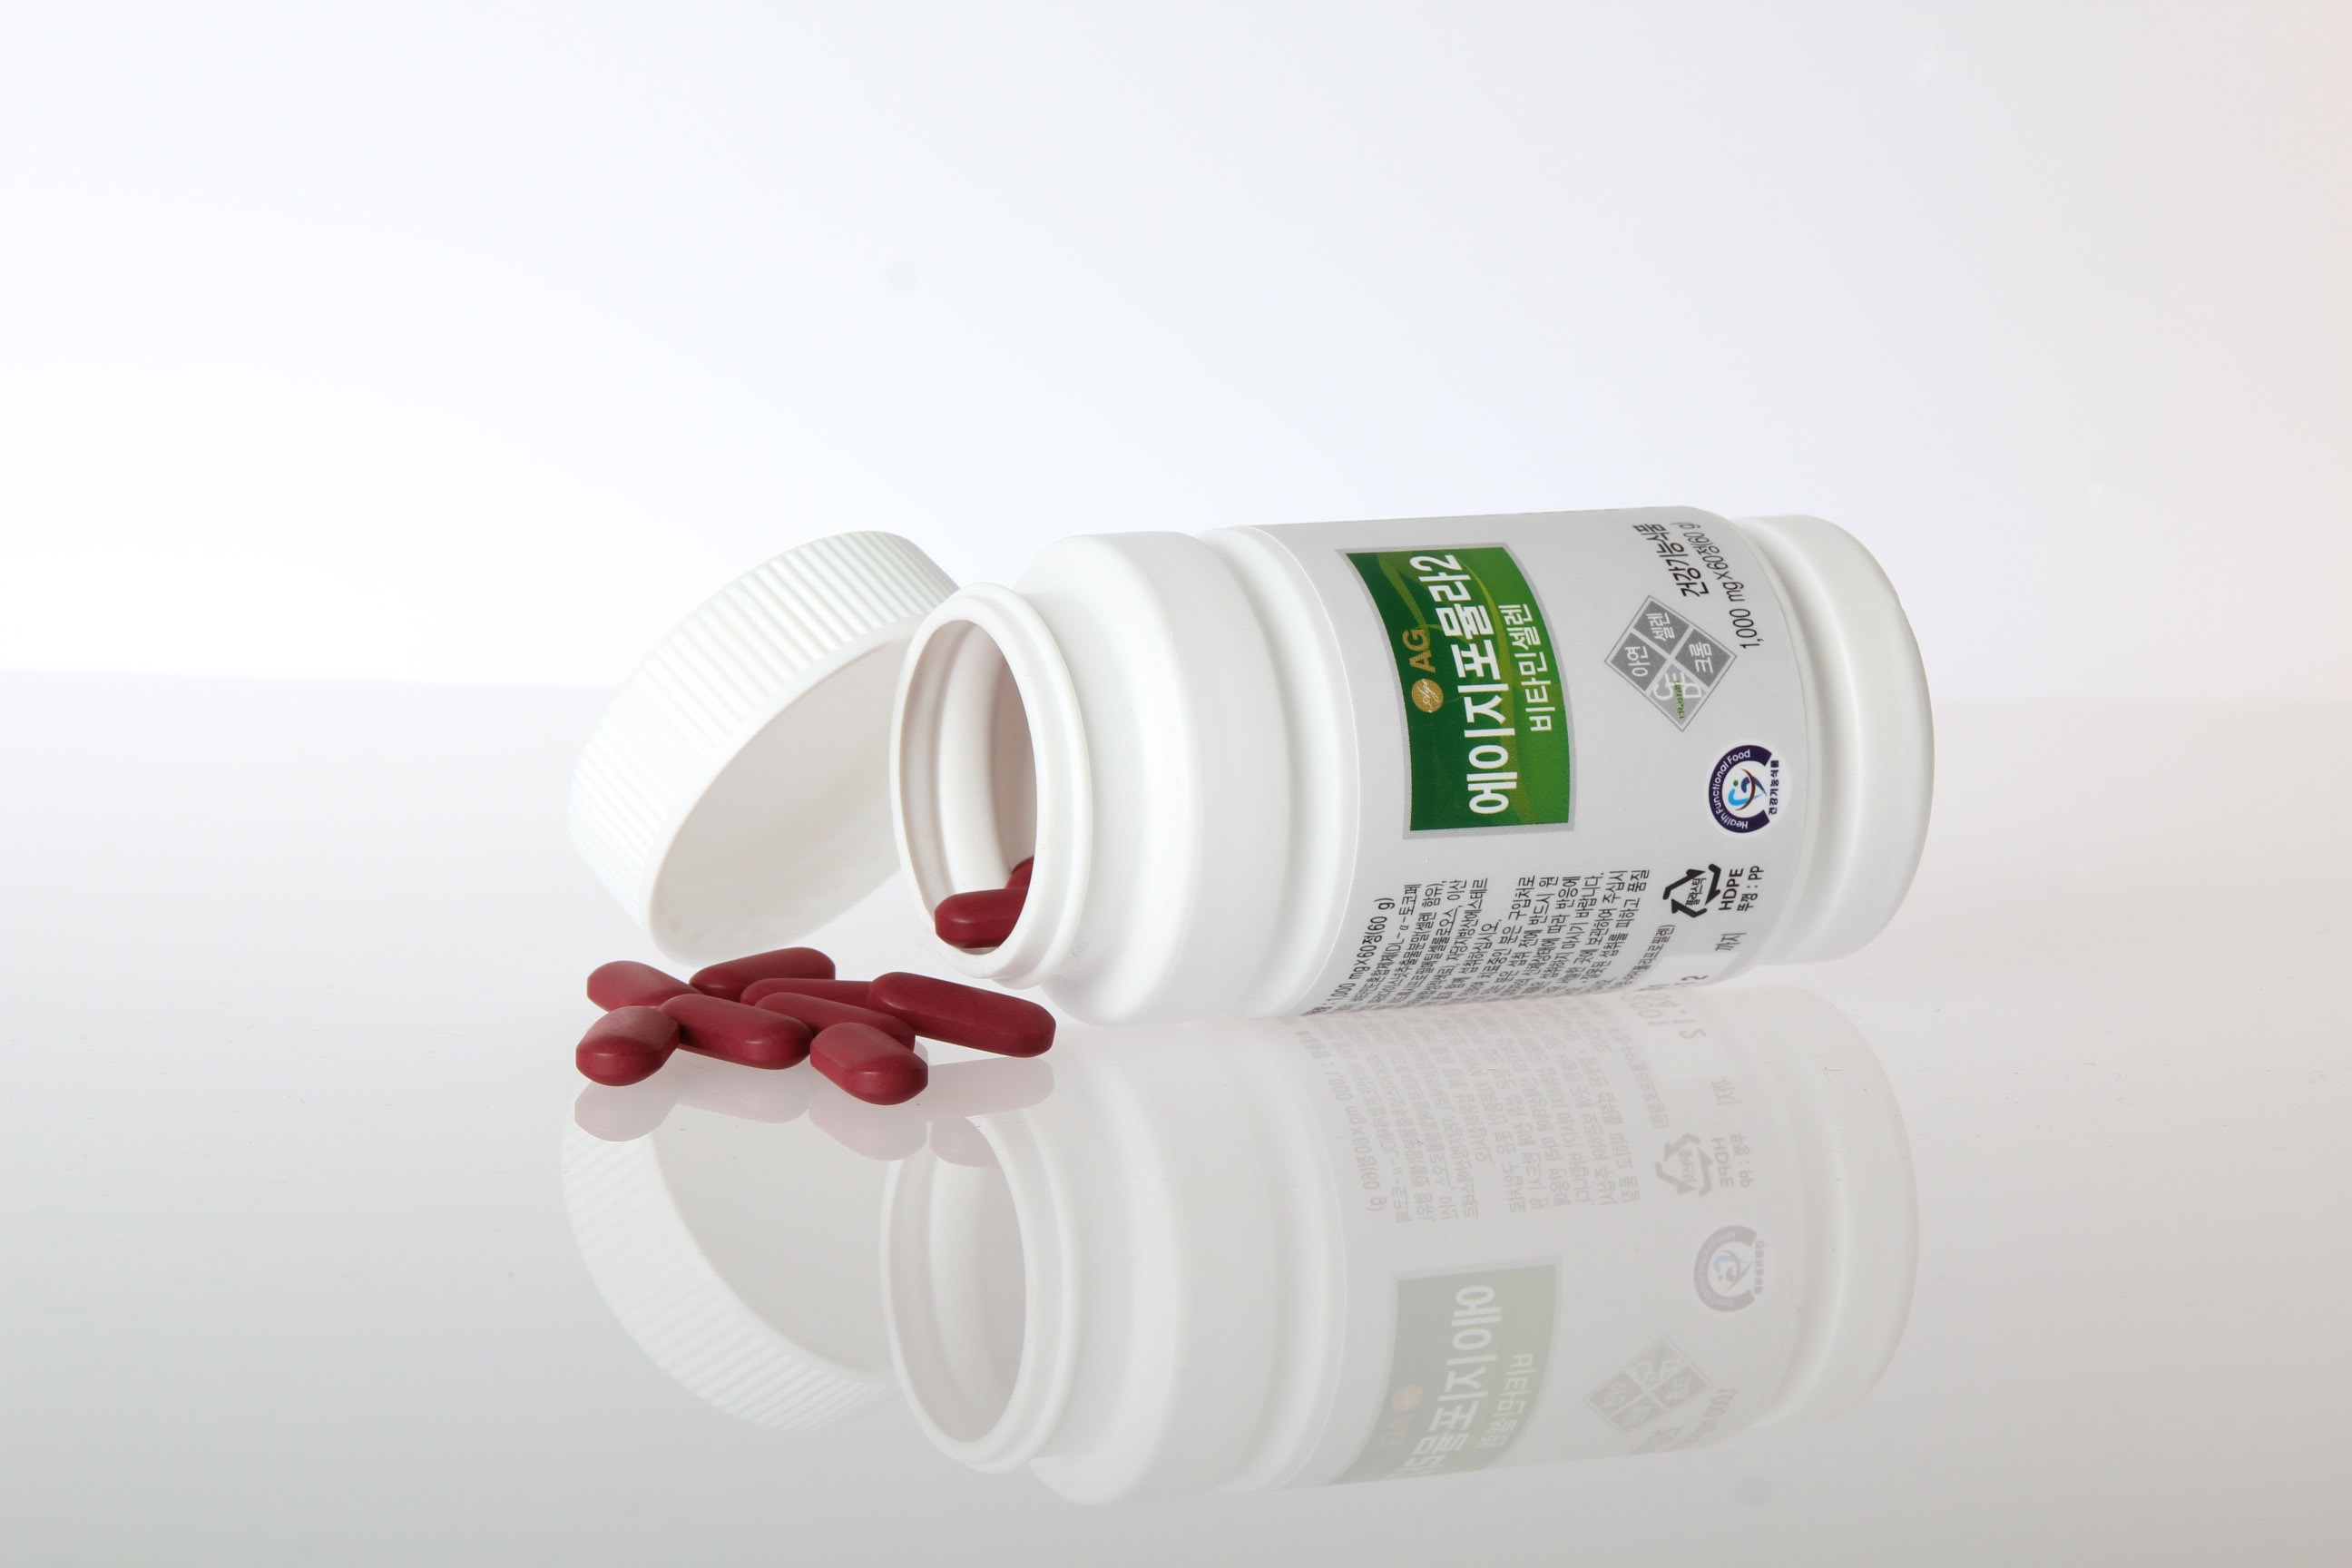
hand, drink, bottle, lighting, health, product, vitamin, hospital, about, drinkware